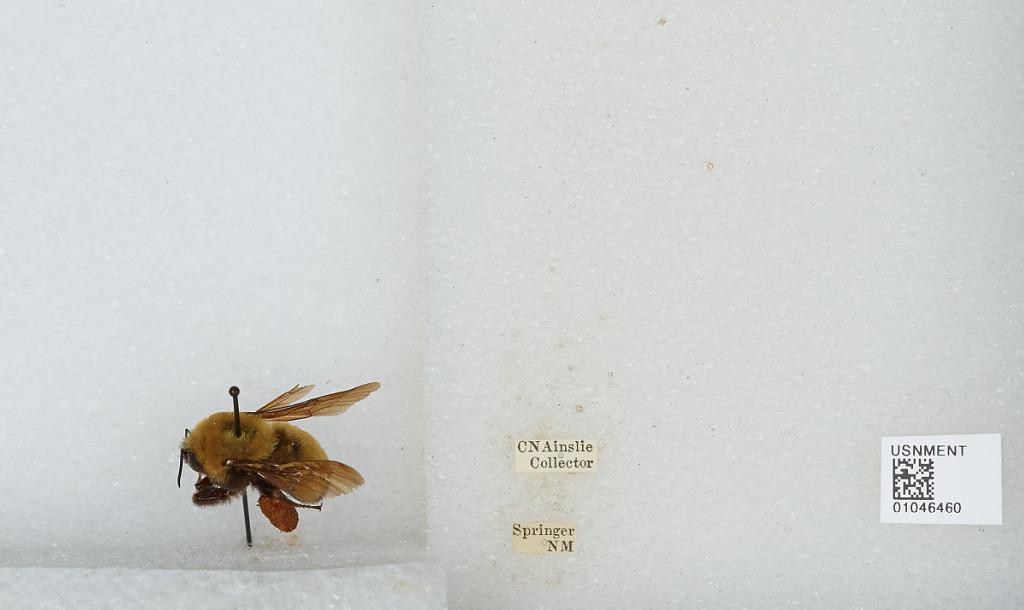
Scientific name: Bombus sp.
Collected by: C. Ainslie
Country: United States
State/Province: New Mexico
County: Colfax
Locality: Springer
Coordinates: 36.3639, -104.594